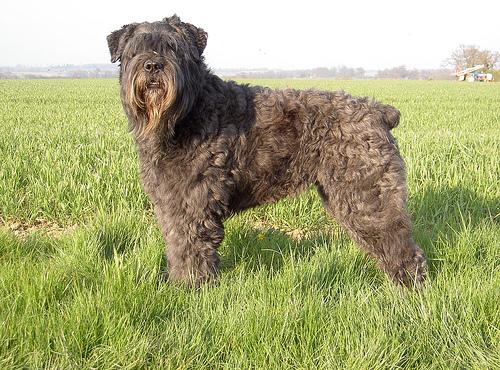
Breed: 233-n000072-Bouvier_des_Flandres